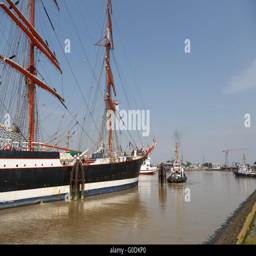
person on investors in outer harbor